Henry Raeburn

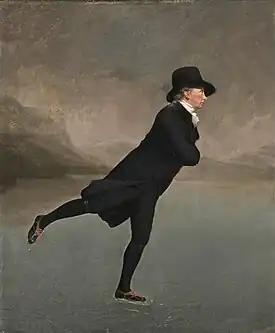
"The Reverend Robert Walker Skating on Duddingston Loch", better known as "The Skating Minister" (1790s), Scottish National Gallery

Examples of his earlier portraiture include a bust of Mrs Johnstone of Baldovie and a three-quarter-length of Dr James Hutton: works which, if somewhat timid and tentative in handling and not as confident as his later work, nevertheless have delicacy and character. The portraits of John Clerk, Lord Eldin, and of Principal Hill of St Andrews belong to a later period. Raeburn was fortunate in the time in which he practised portraiture. Sir Walter Scott, Hugh Blair, Henry Mackenzie, Lord Woodhouselee, William Robertson, John Home, Robert Fergusson, and Dugald Stewart were resident in Edinburgh, and were all painted by Raeburn. Mature works include his own portrait and that of Sir Henry Moncrieff Wellwood, a bust of Dr Wardrop of Torbane Hill, two full-lengths of Adam Rolland of Gask, the remarkable paintings of Lord Newton and Dr Alexander Adam in the National Gallery of Scotland, and that of William Macdonald of St Martin's. Apart from himself, Raeburn painted only two artists, one of whom was Sir Francis Leggatt Chantrey, the most important and famous British sculptor of the first half of the 19th century. It has recently been revealed that Raeburn and Chantrey were close friends and that Raeburn took exceptional care over the execution of his portrait of the sculptor, one of the painter's mature bust-length masterpieces.